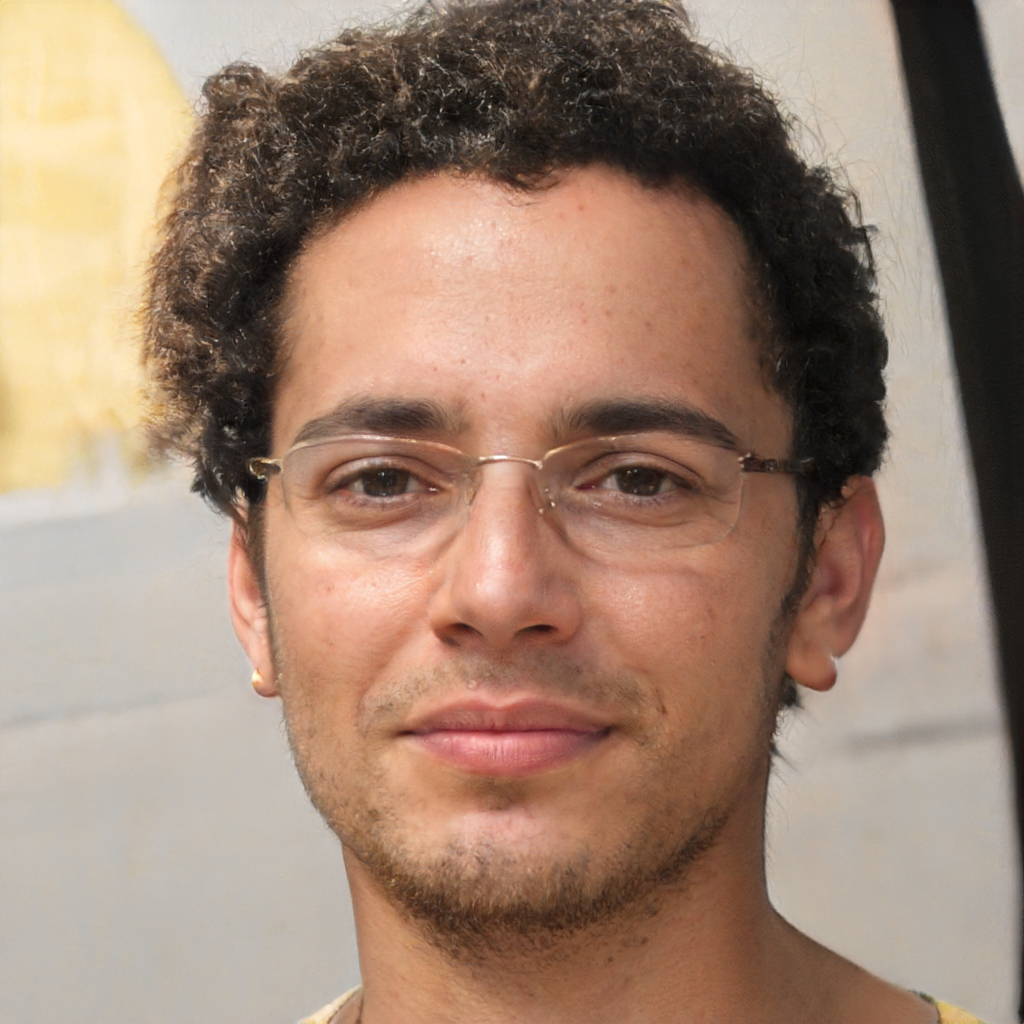
Gender: Male